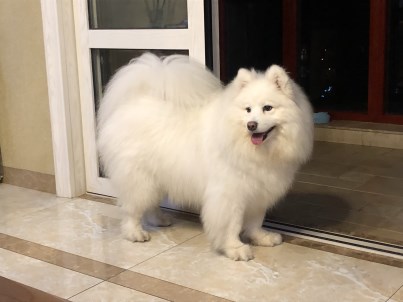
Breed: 2192-n000088-Samoyed